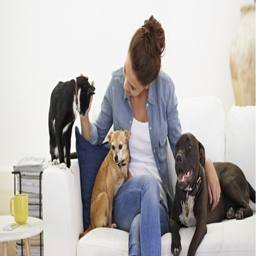
tips that tell you how to protect your home from pets